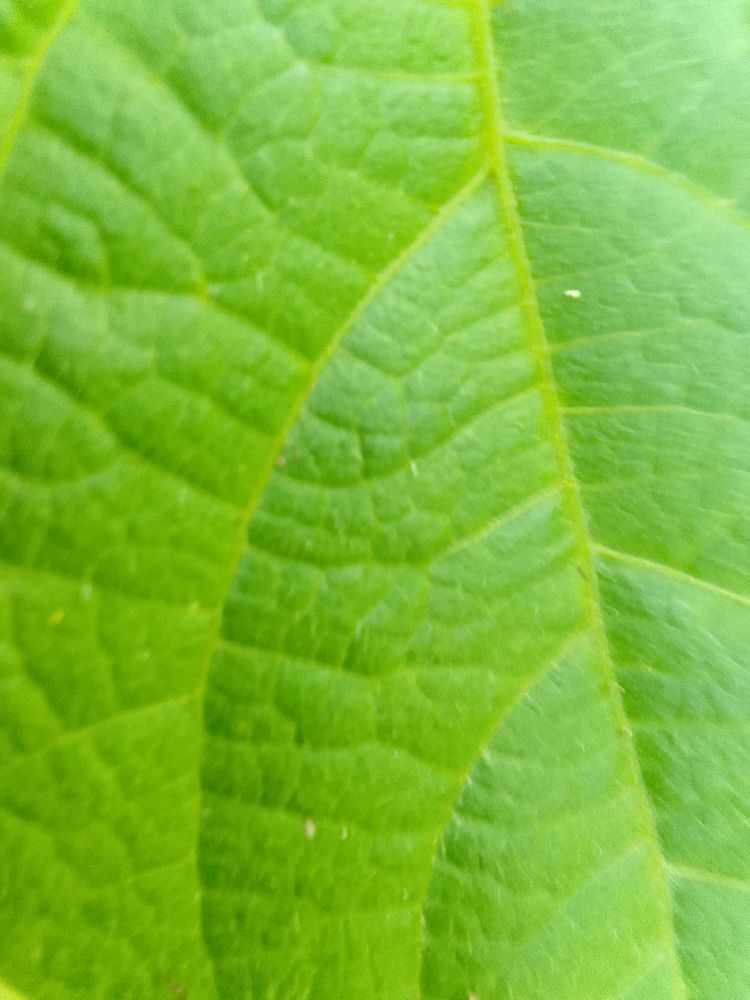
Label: healthy